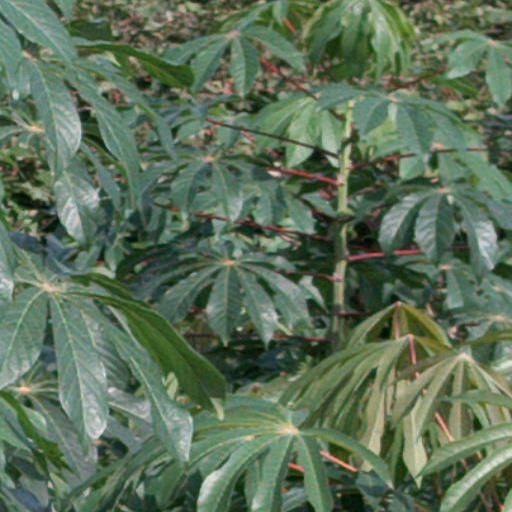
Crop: cassava